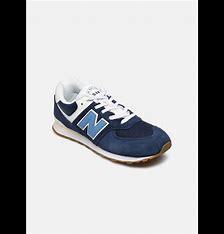
Brand: New
Model: Balance GC574